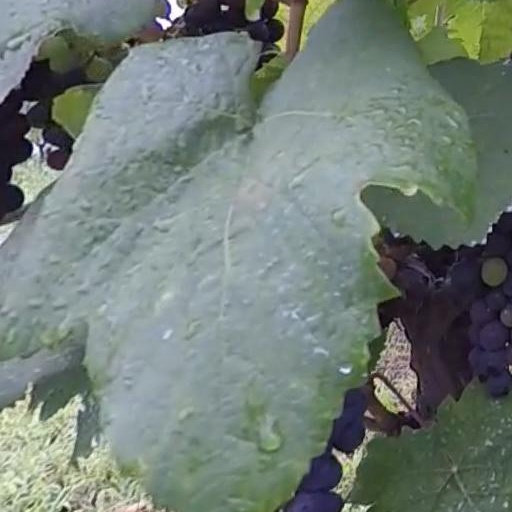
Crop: grape